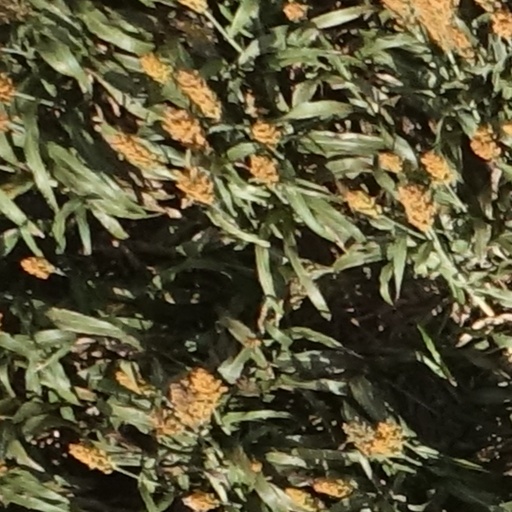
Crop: sorghum